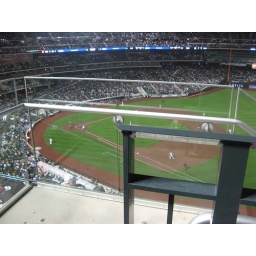
Photo taken while sitting straight up in this seat, without leaning. (This seat is slightly angled towards home plate.)